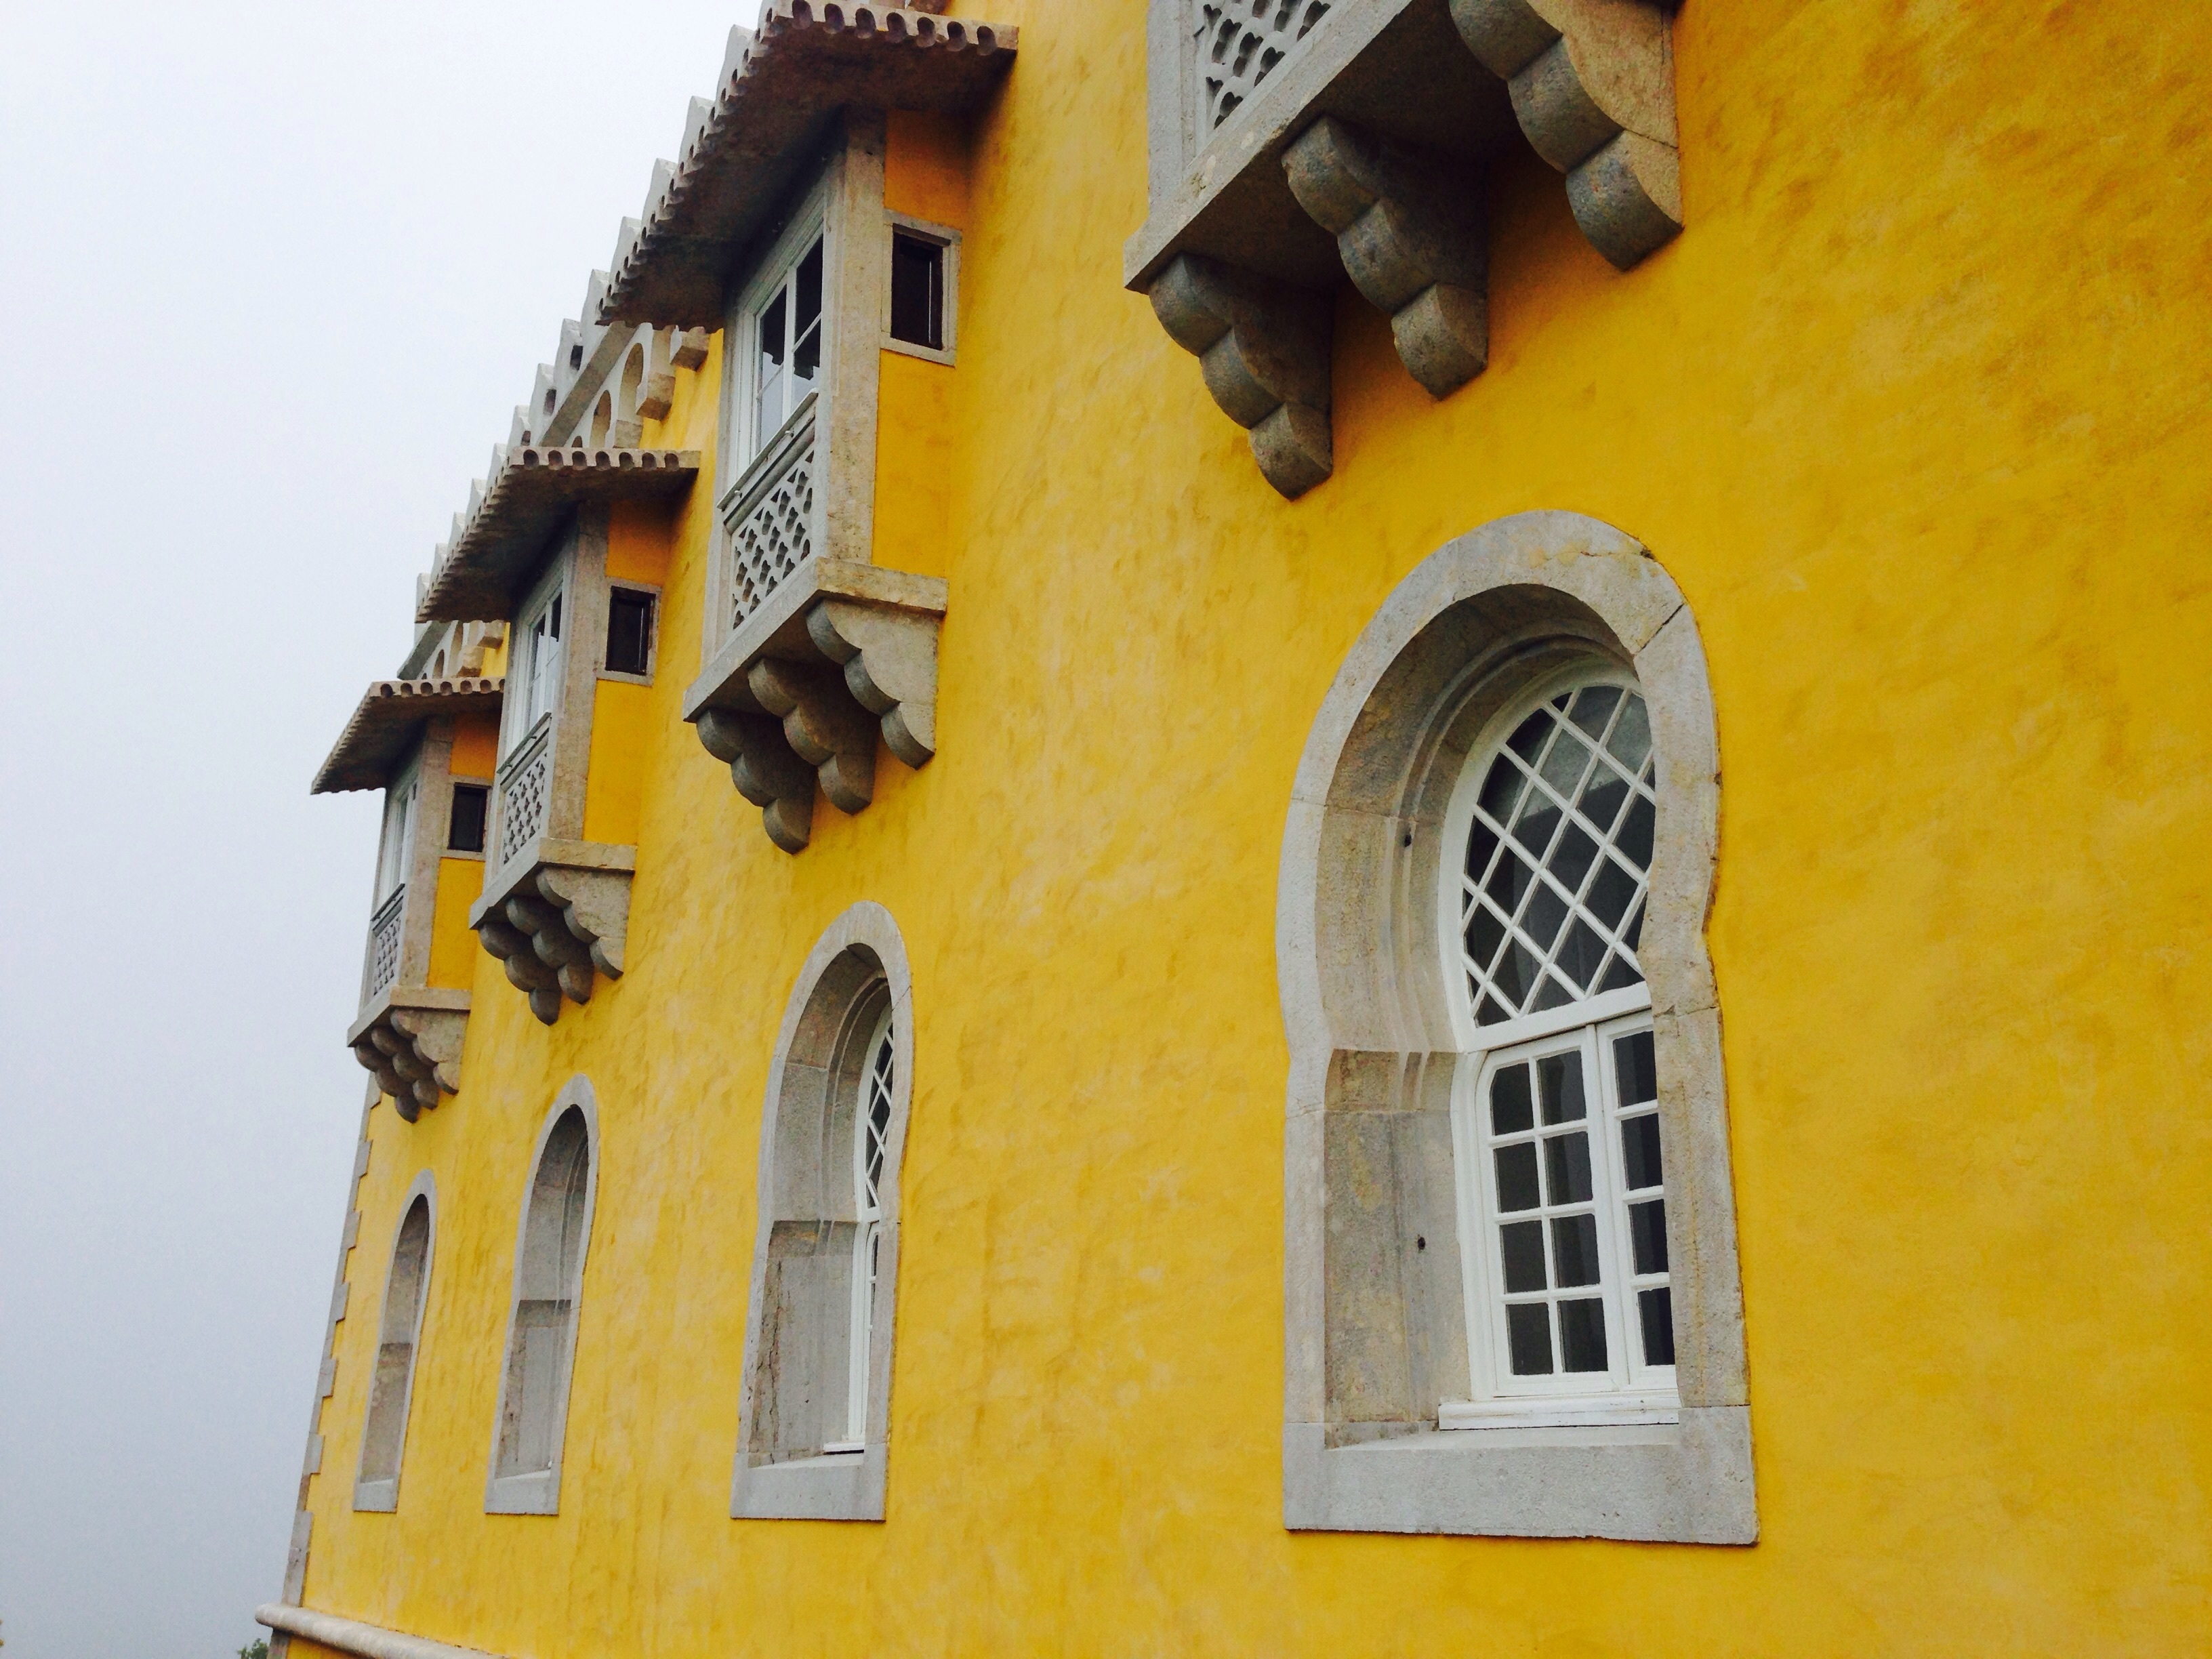
house, home, wall, color, facade, yellow, art, shape